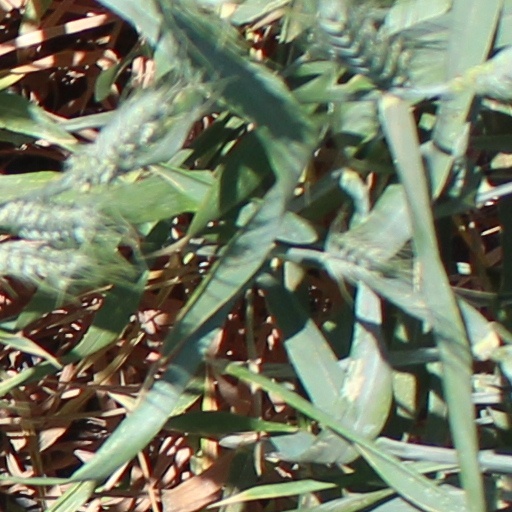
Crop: wheat